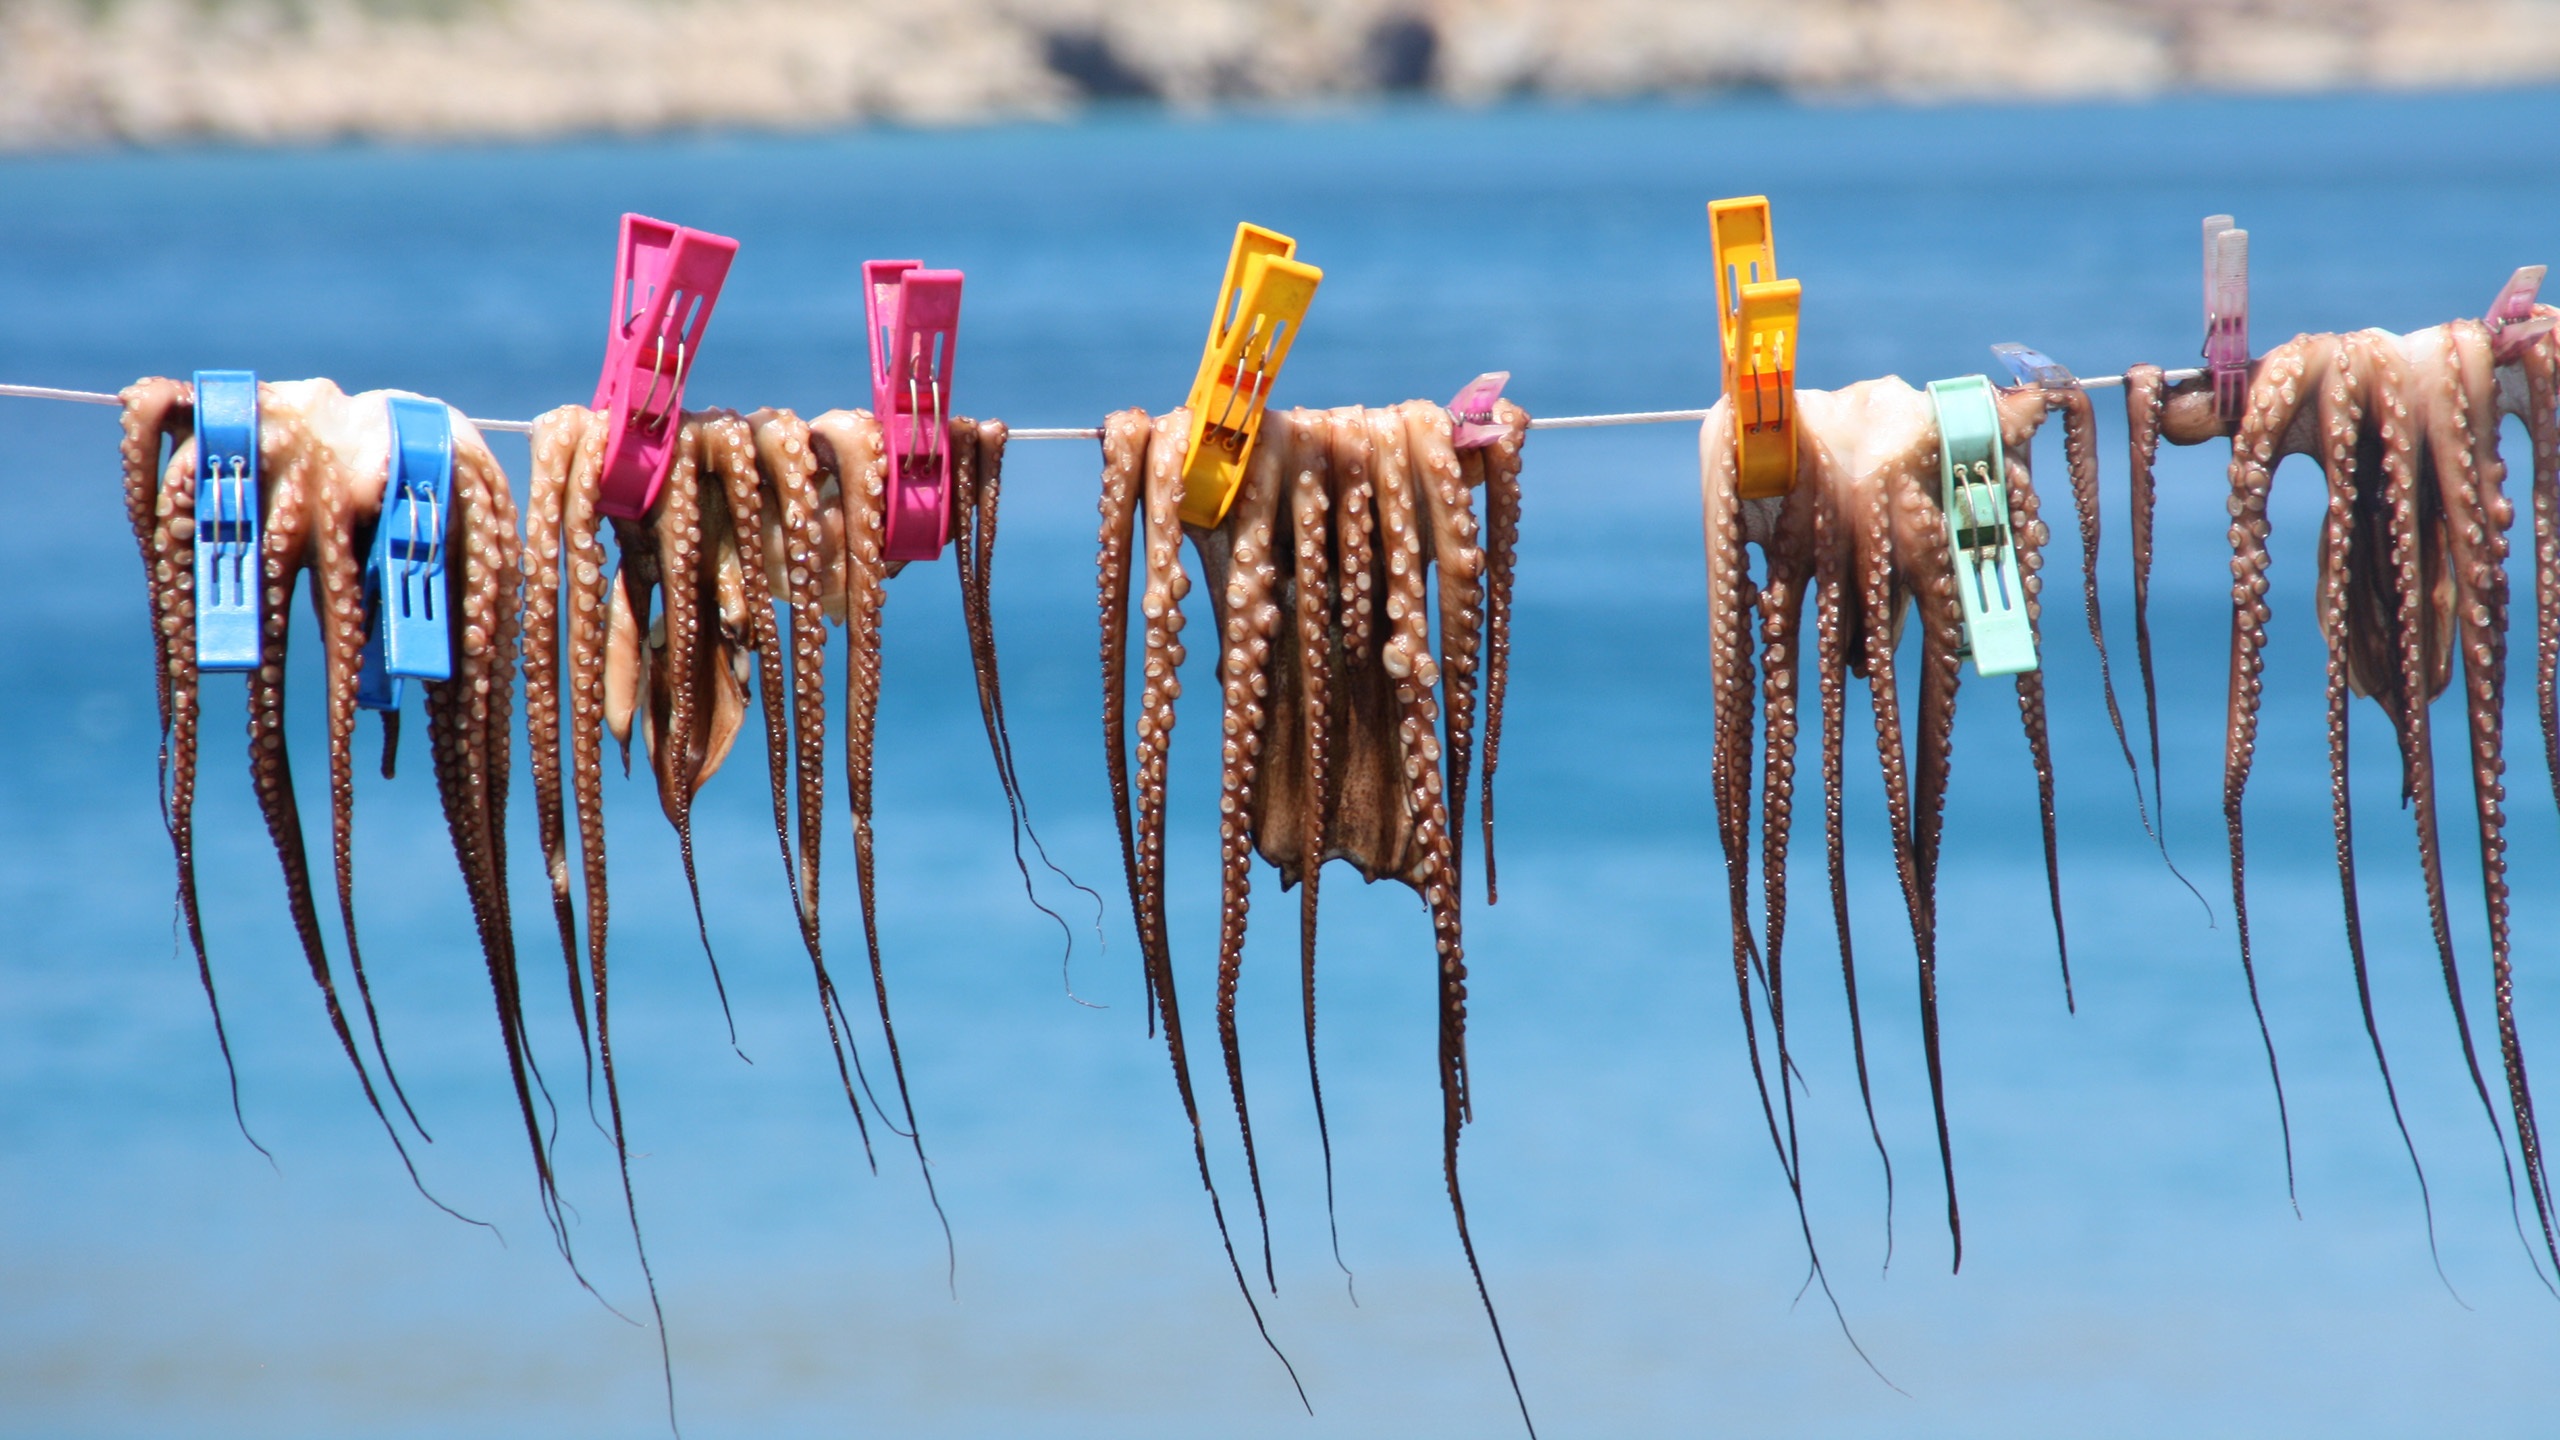
sea, food, holiday, greece, macro photography, clothes line, clothespins, squids, grass family